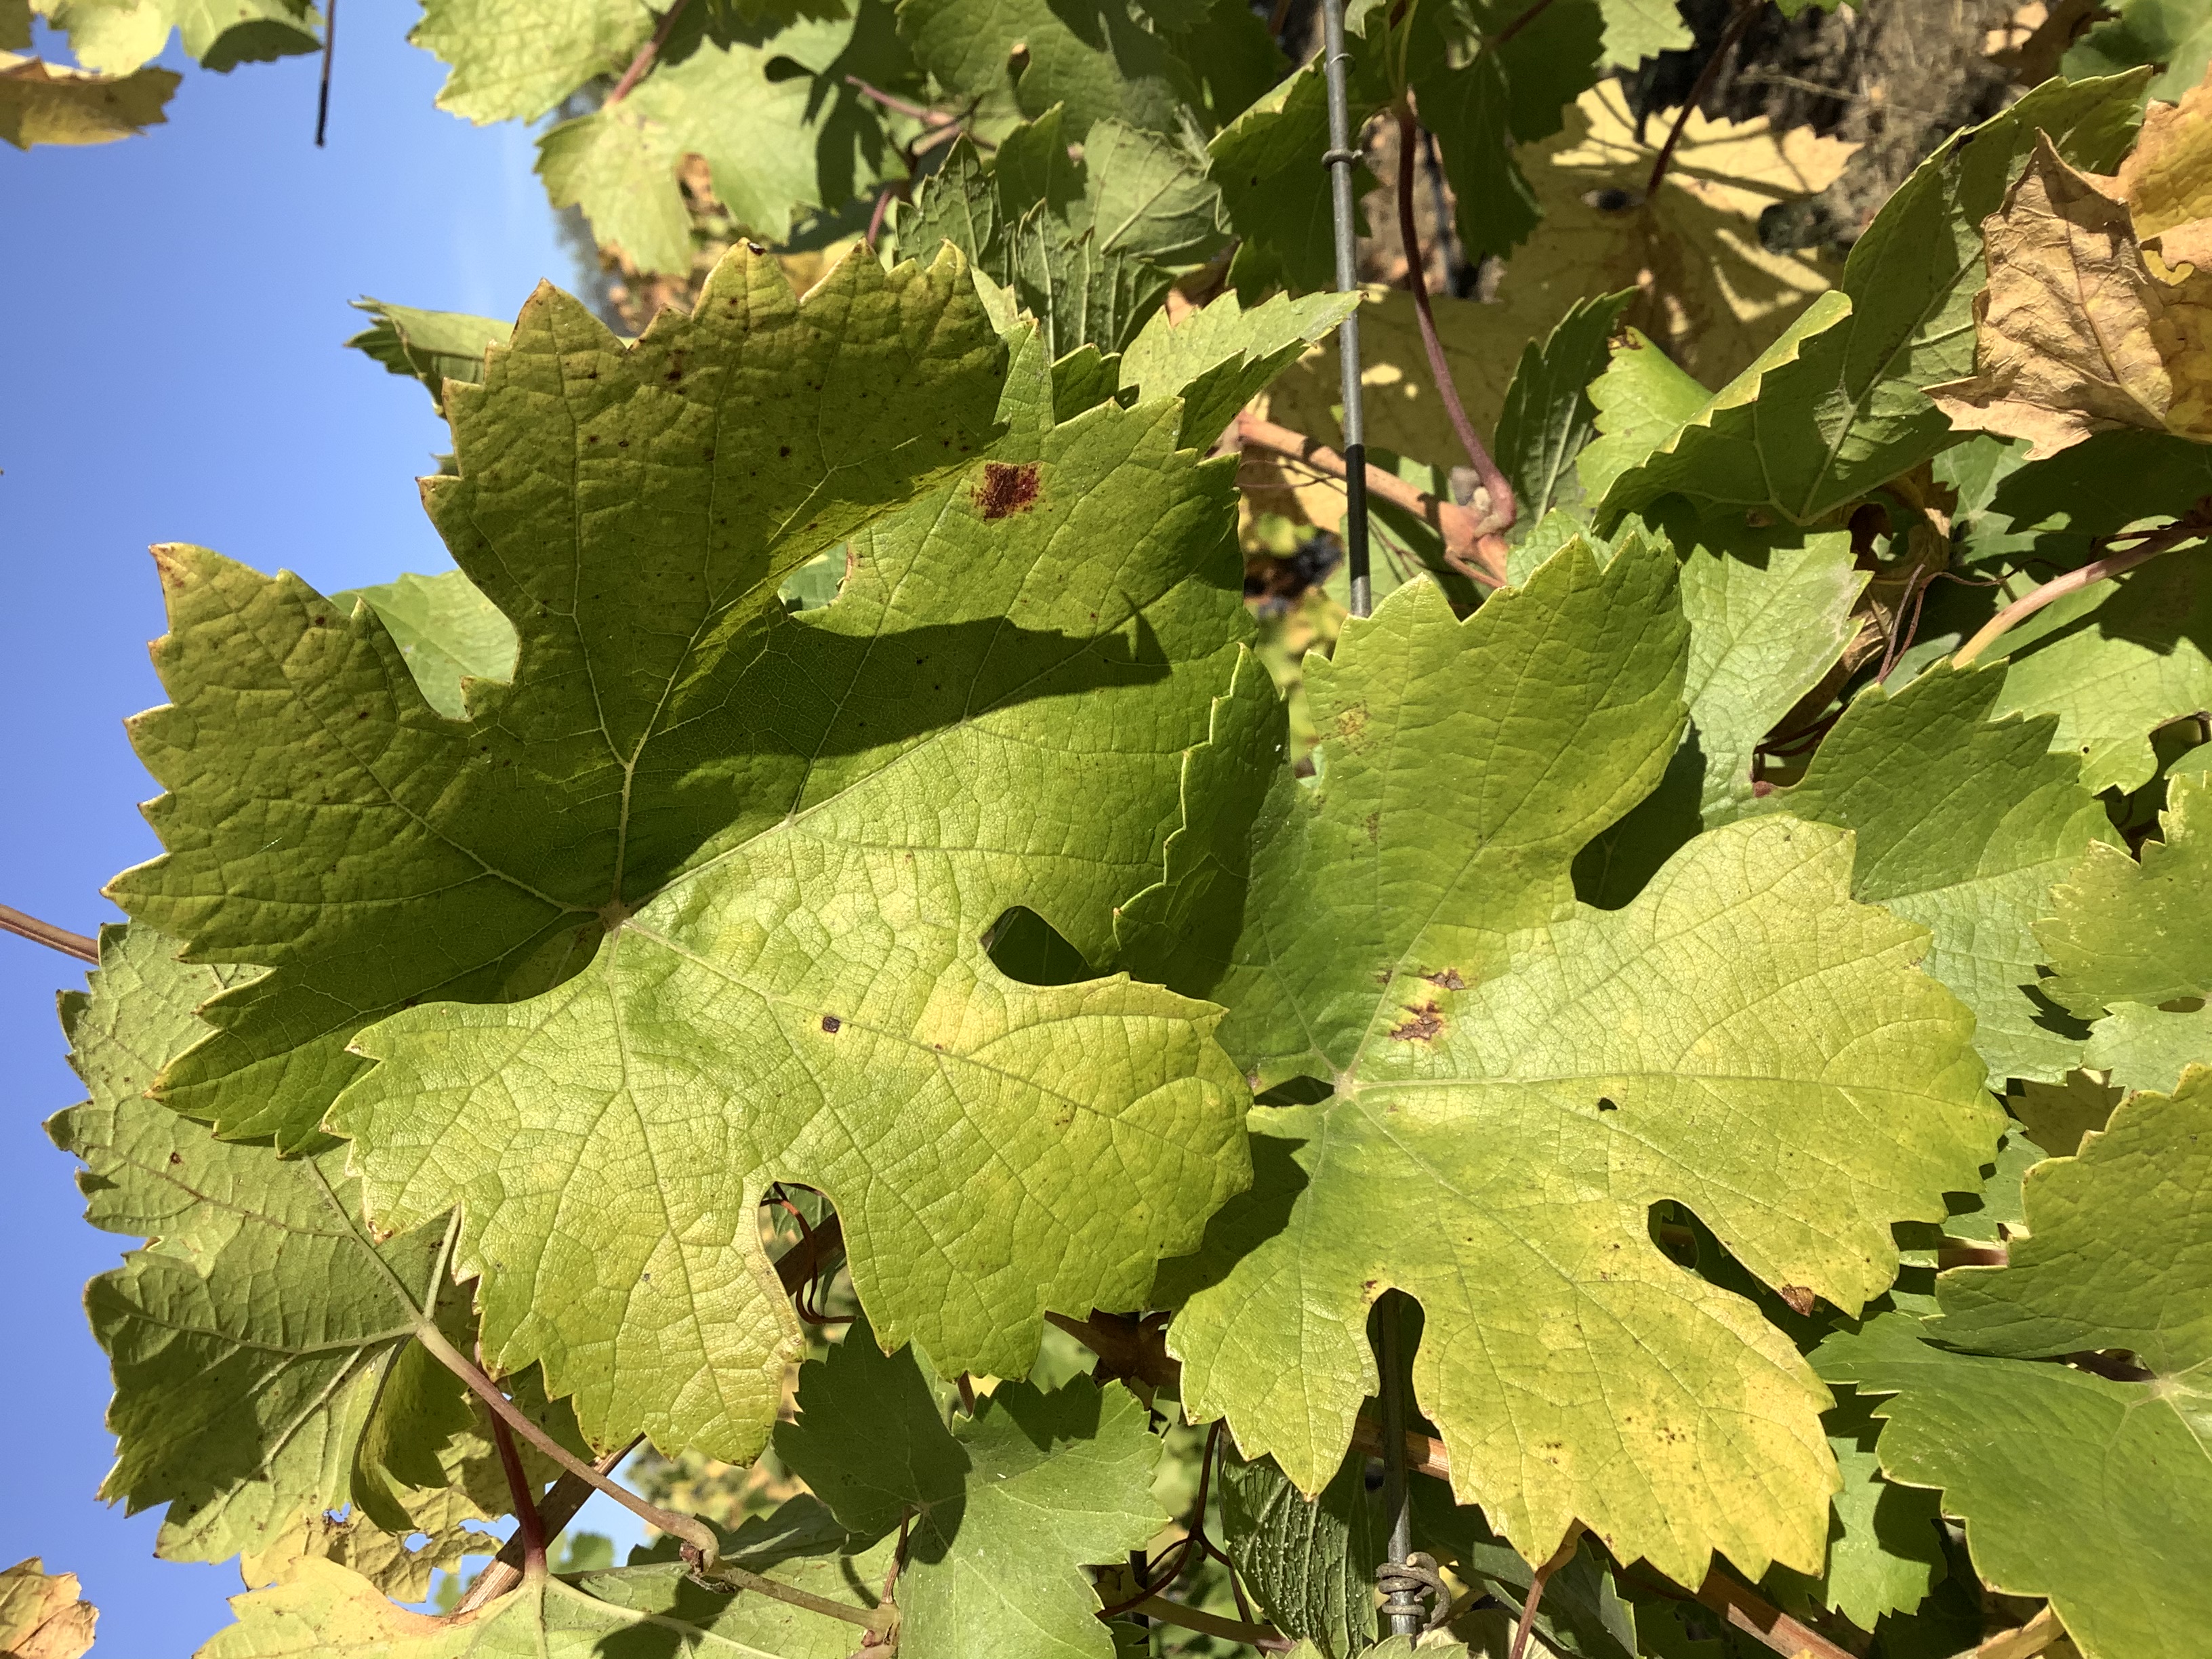
Label: No Virus